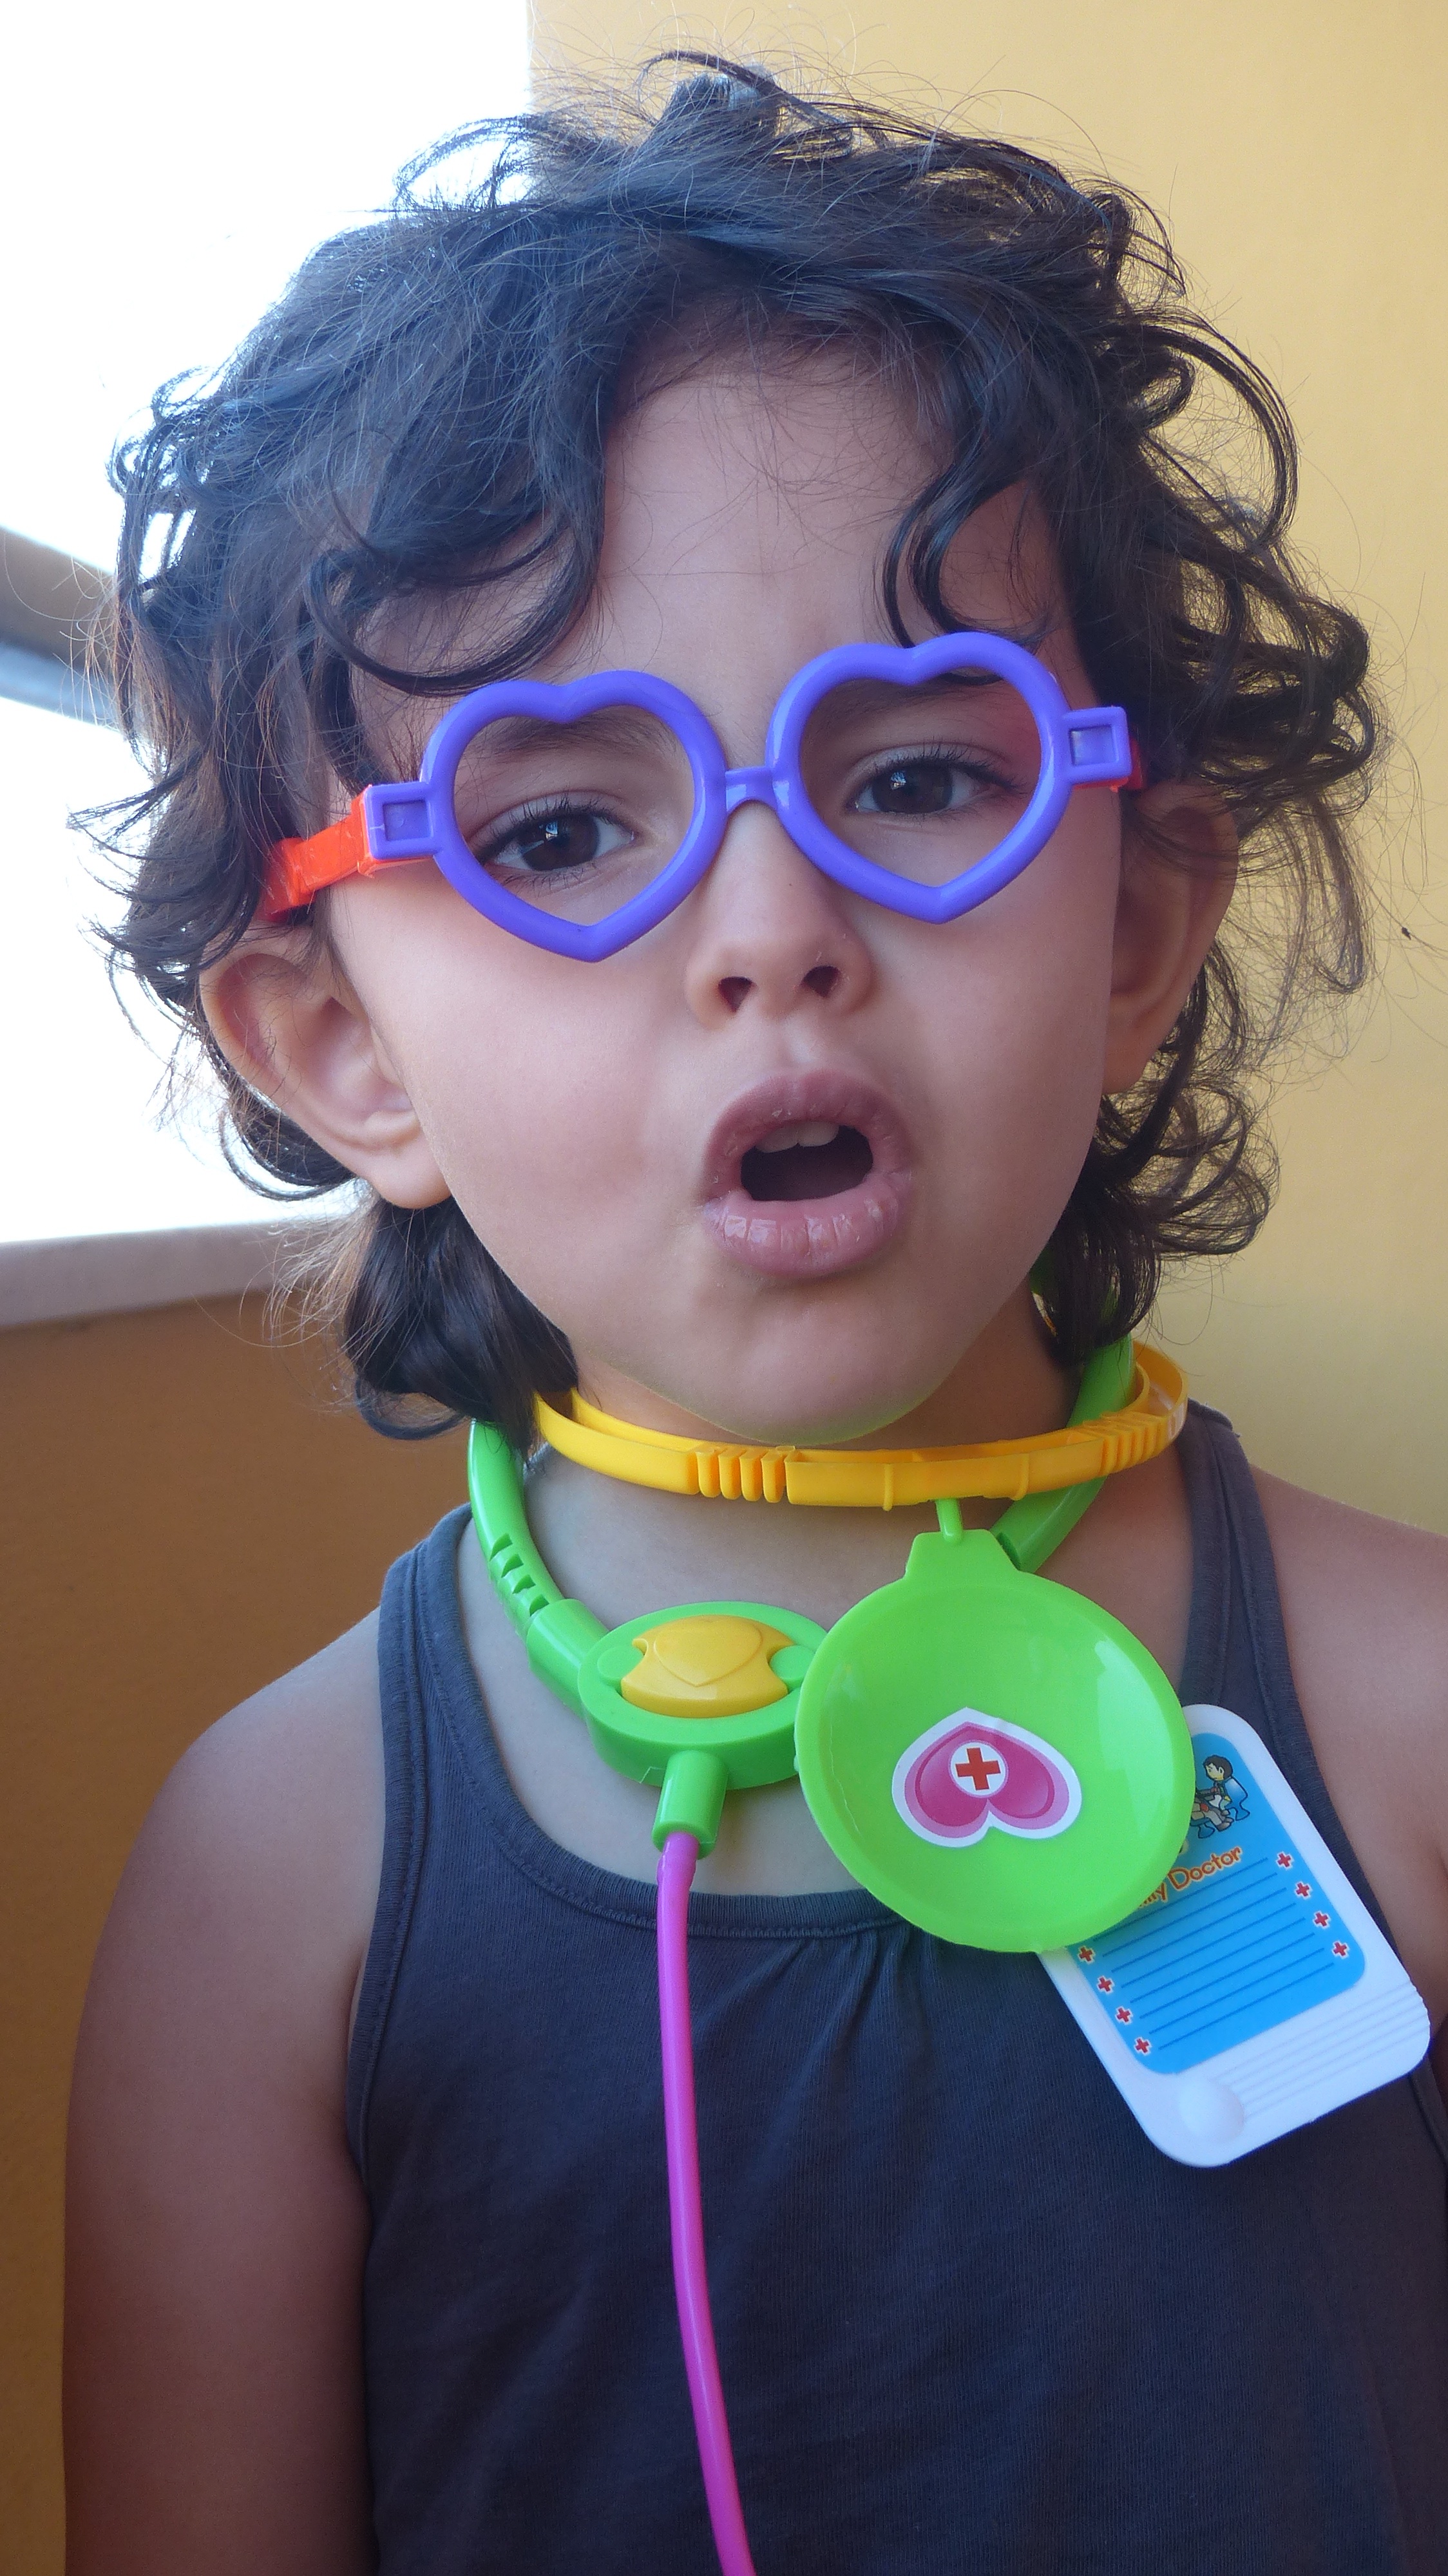
hair, game, color, child, blue, clothing, facial expression, childhood, hairstyle, smile, face, nose, fun, sunglasses, eye, glasses, head, toys, eyewear, organ, costume, dr, vision care